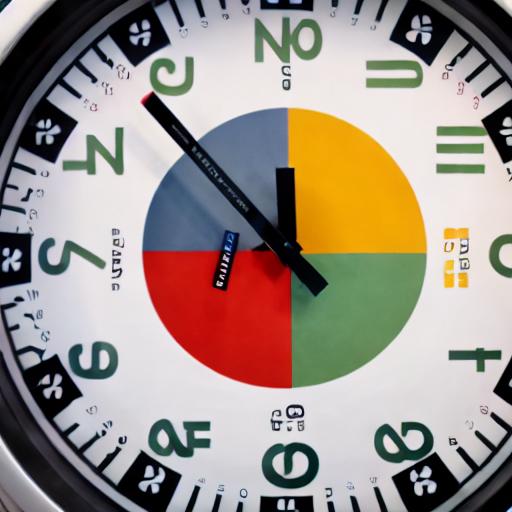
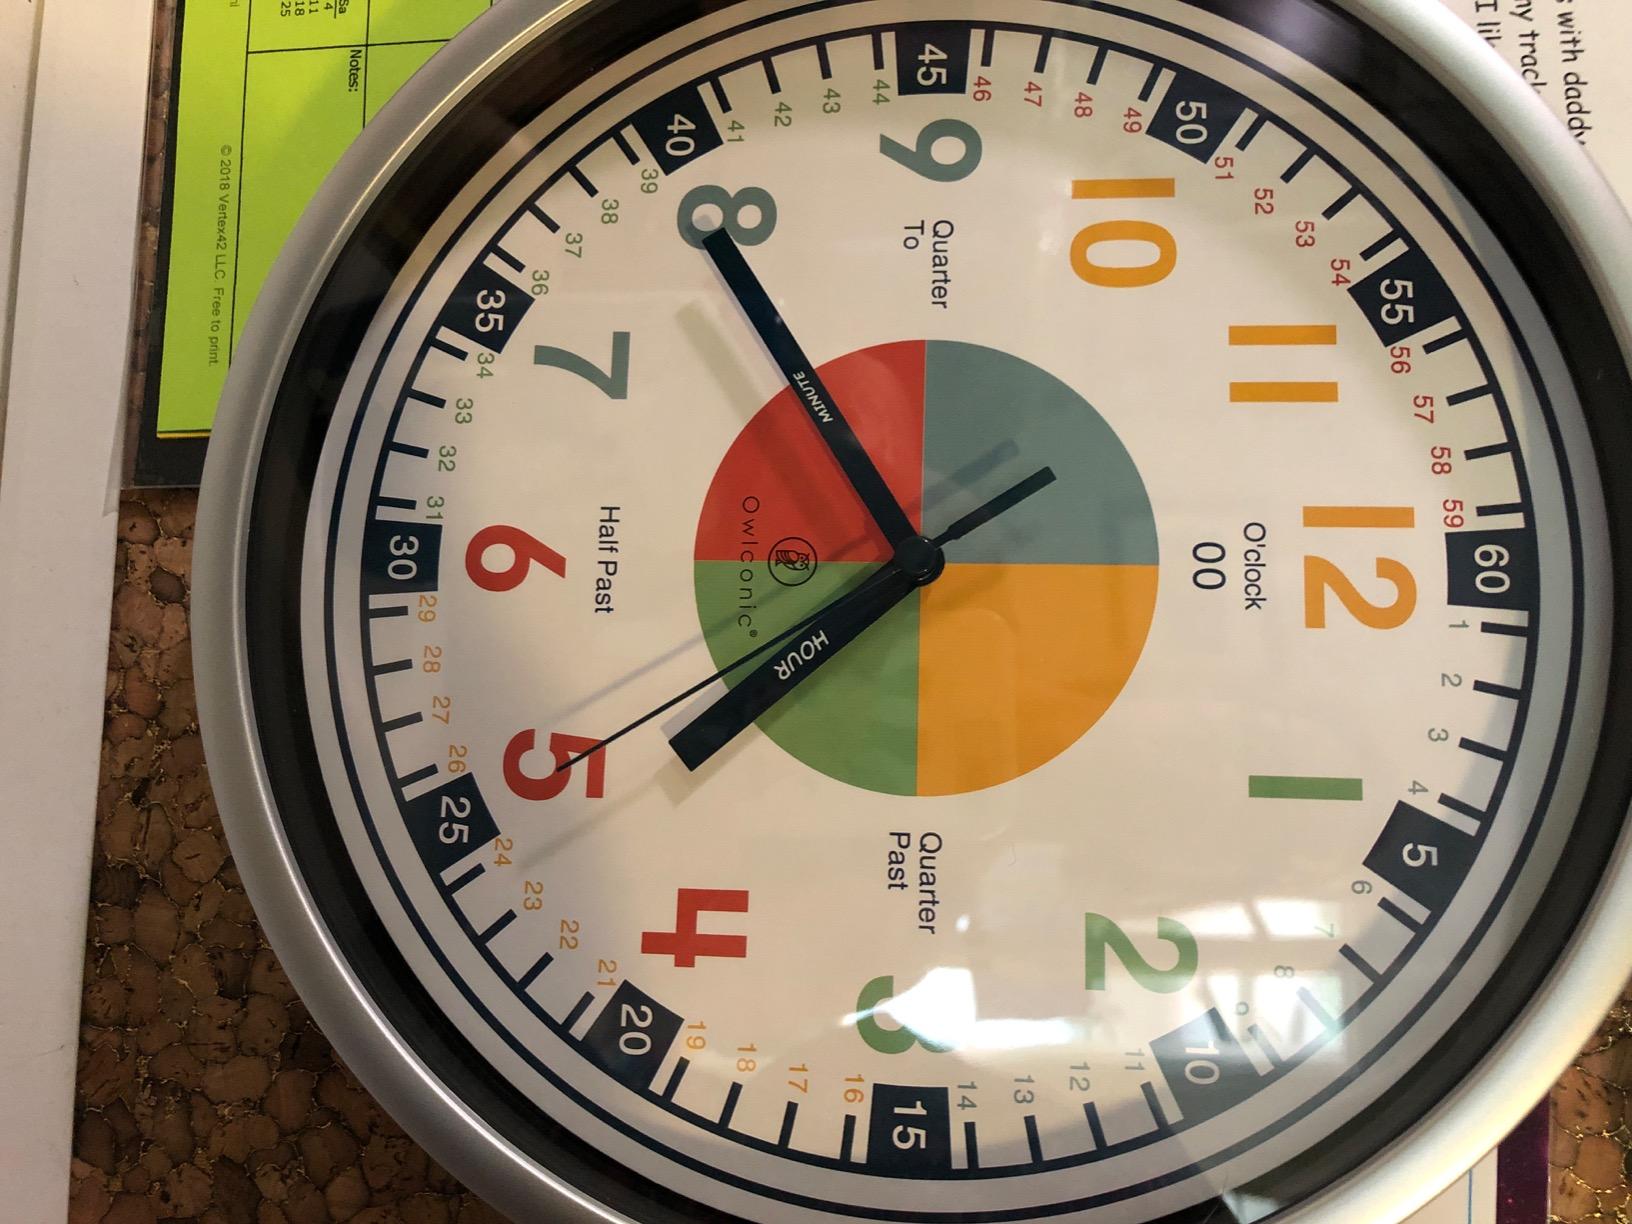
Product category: clock
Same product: no